Rage (TV program)

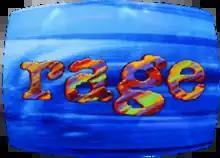

Rage (stylised as rage) is an all-night Australian music video program broadcast on ABC TV on Friday nights, Saturday mornings and Saturday nights. It was first screened on the weekend of Friday, 17 April 1987. With "Soul Train" and "Video Hits" no longer being produced, it is the oldest music television program in the world currently still in production as of 2025.